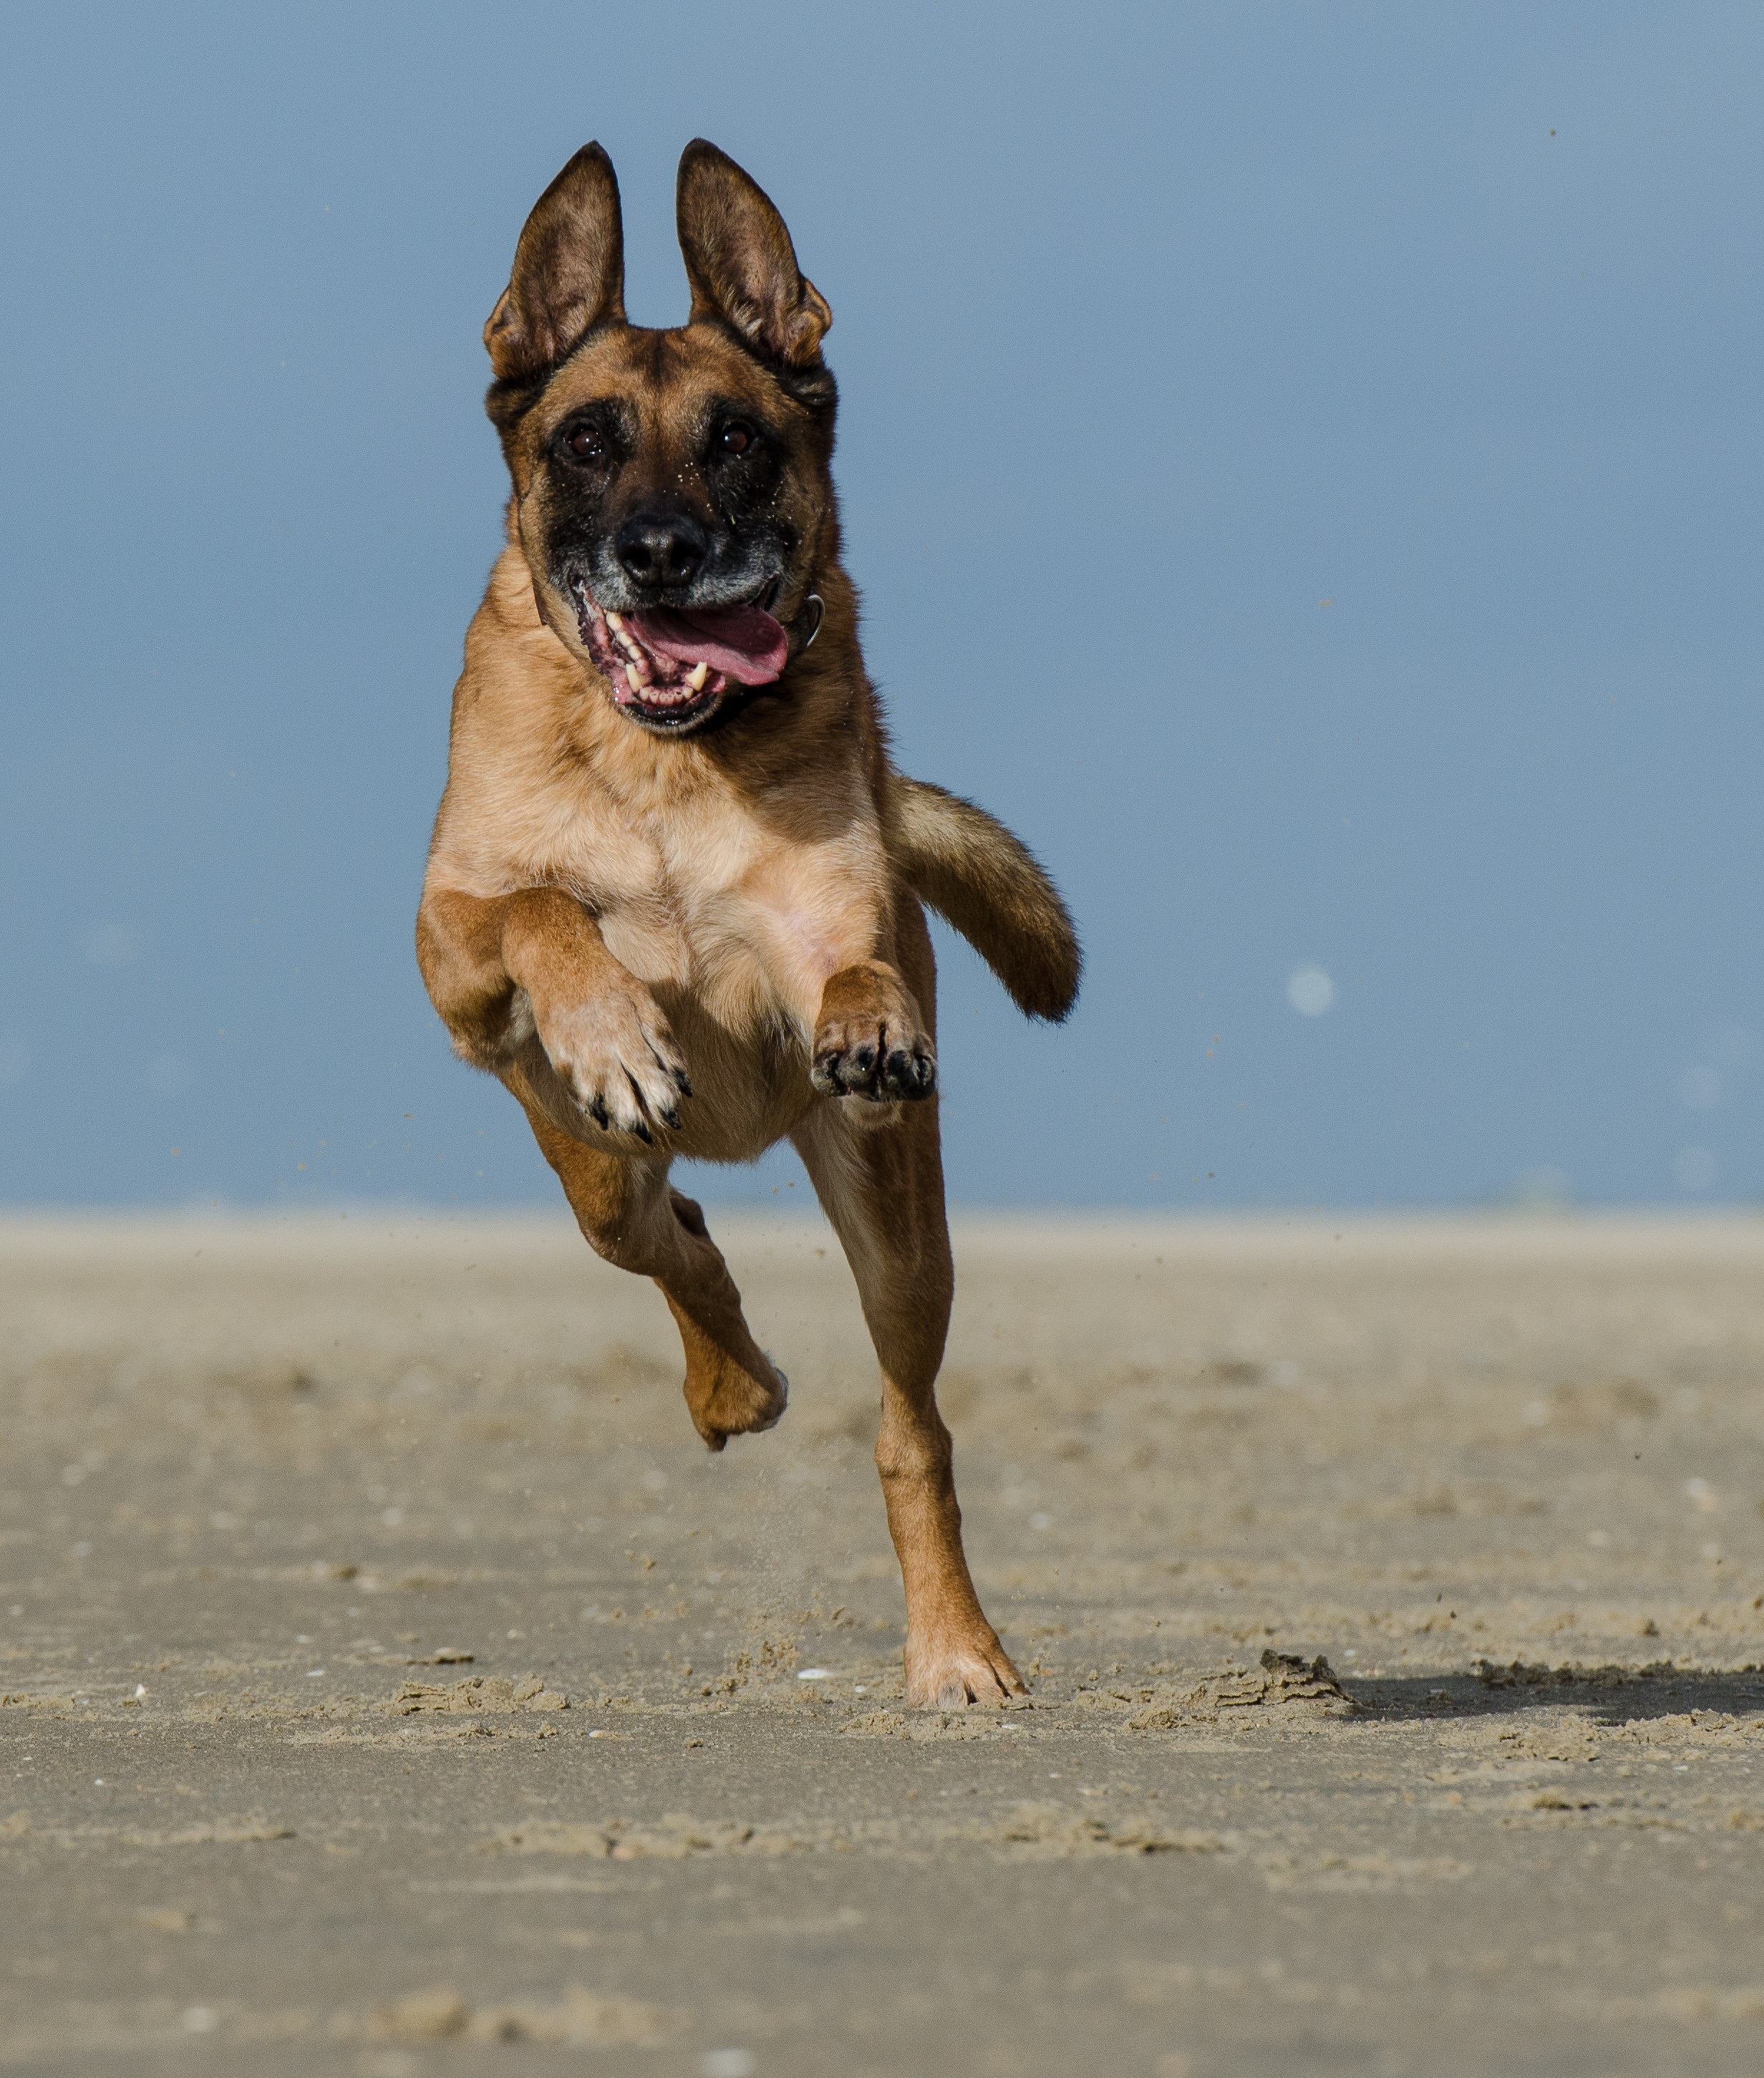
dog, mammal, vertebrate, dog breed, belgian shepherd dog, malinois, dog like mammal, running dog on beach